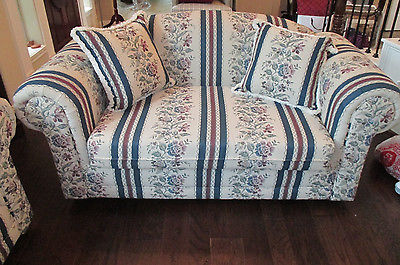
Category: sofa